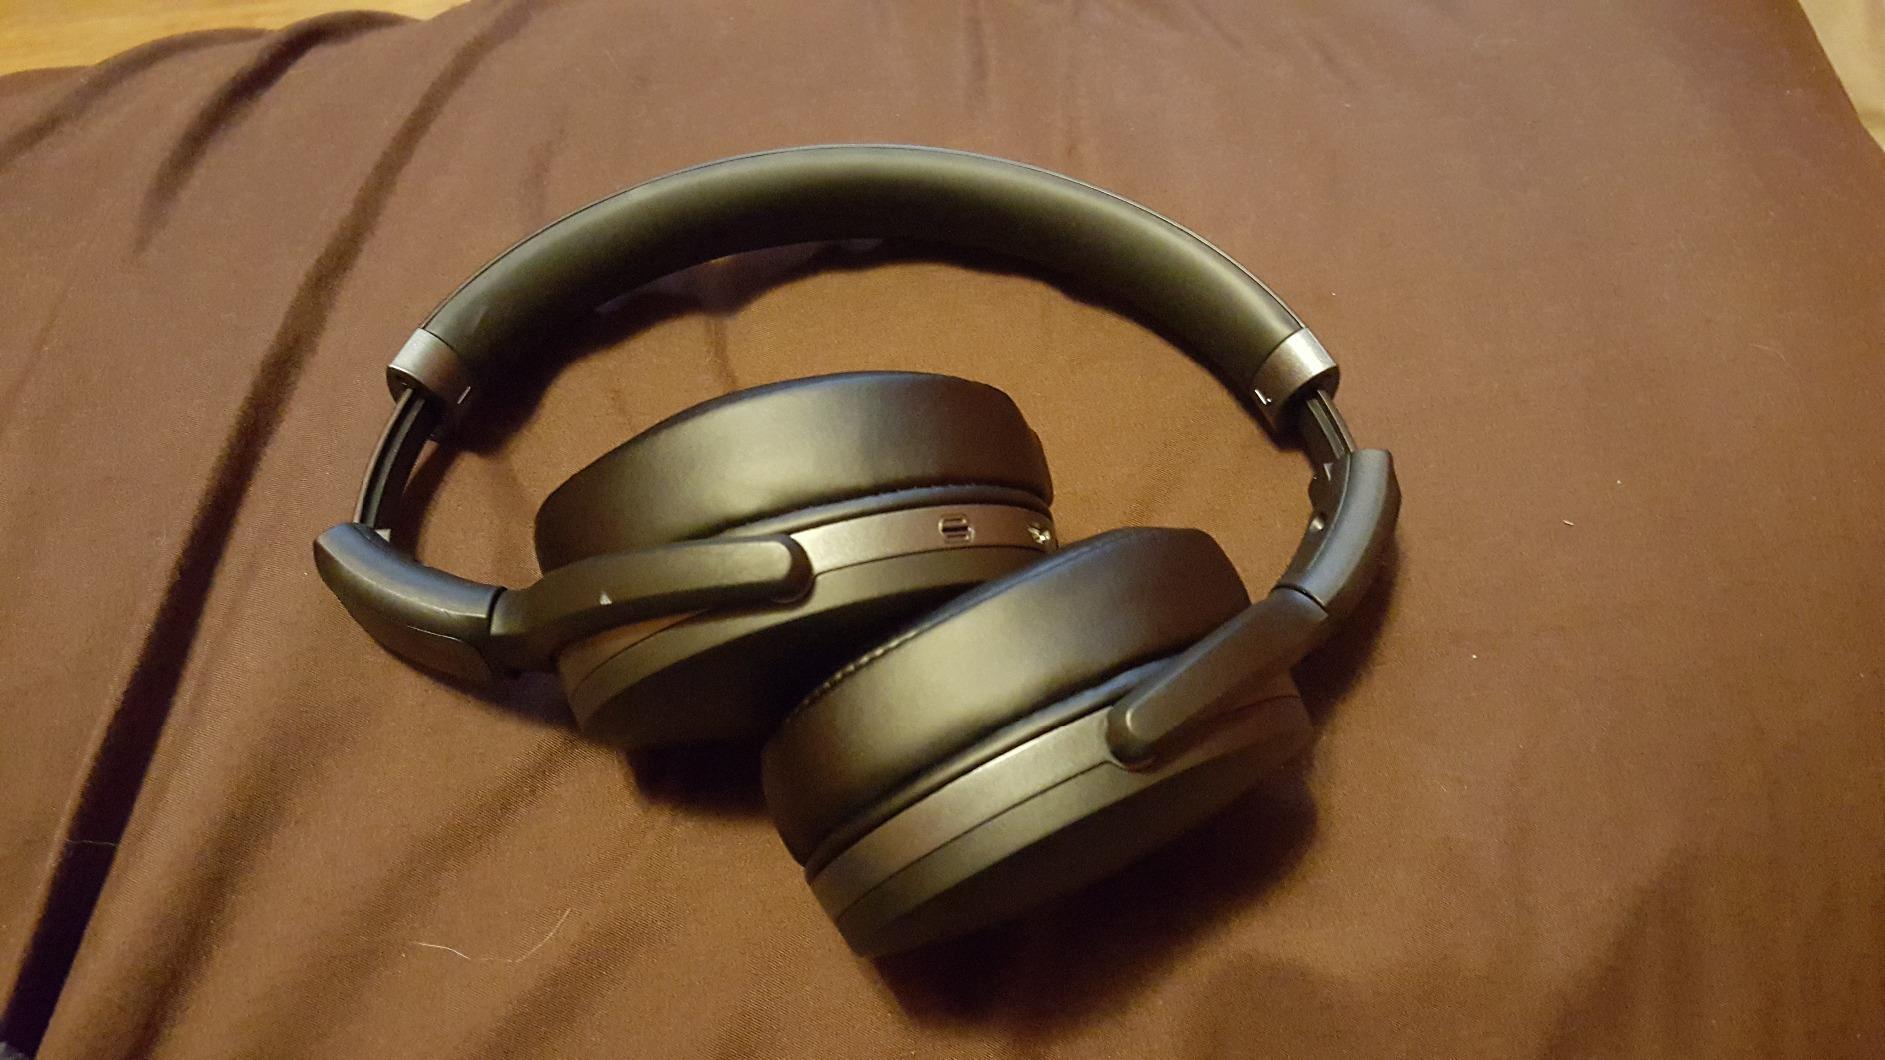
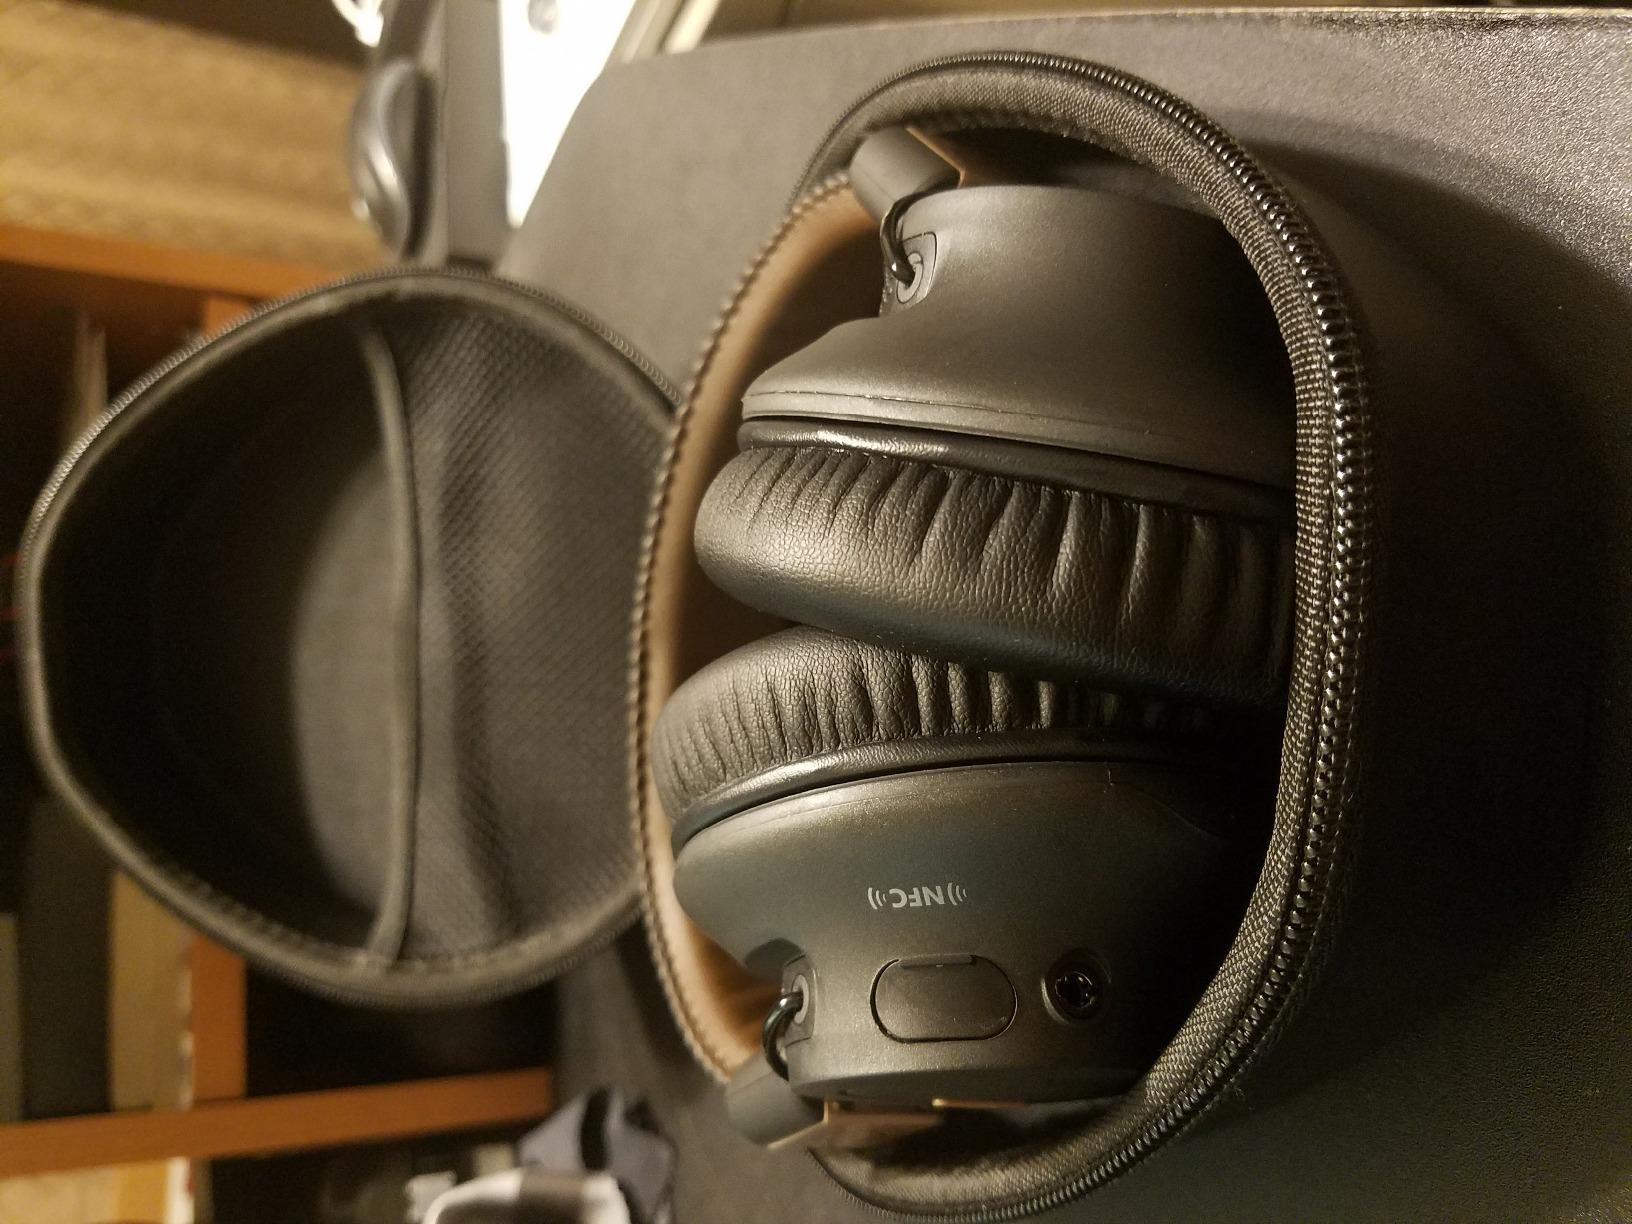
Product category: headphones
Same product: no